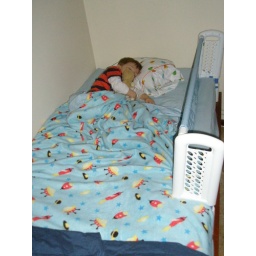
Logan's FIRST sleep in his new big boy bed - he looks so little in it!